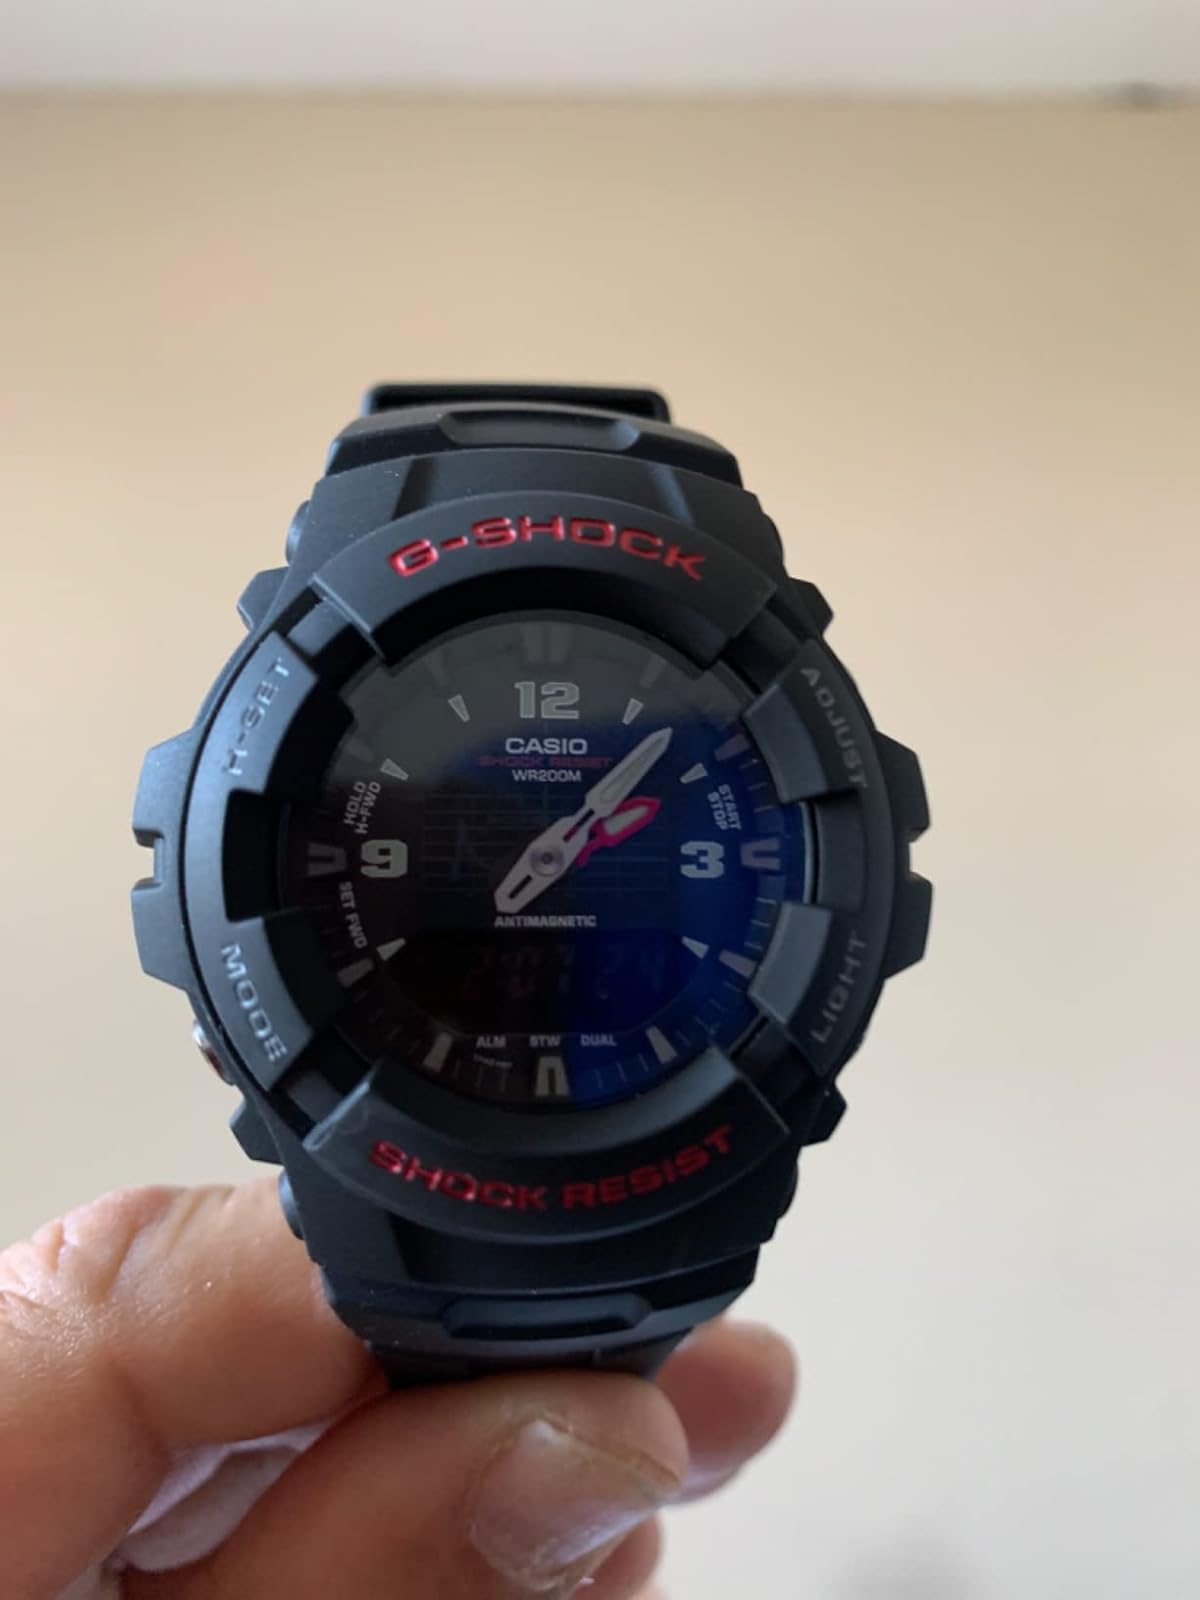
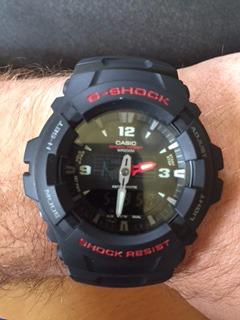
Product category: accessories_watch
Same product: yes